Rufus Arndt House

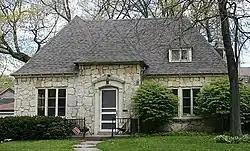

The Rufus Arndt House in Whitefish Bay, Wisconsin, United States, was built in 1925. It was designed by Ernest Flagg in a style that suggests Tudor Revival and Cotswold Cottage and built by the Arnold F. Meyer & Co. One of the Ernest Flagg Stone Masonry Houses of Milwaukee County, this residence was listed on the National Register of Historic Places on September 12, 1985.